AC Malveira

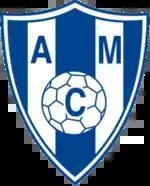

Atlético Clube da Malveira is a Portuguese football club located in Mafra, Portugal, that currently plays in the AF Lisboa 1st Division, in the fifth tier.